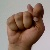
The image shows a hand gesture representing the letter 'T' in Indian Sign Language.